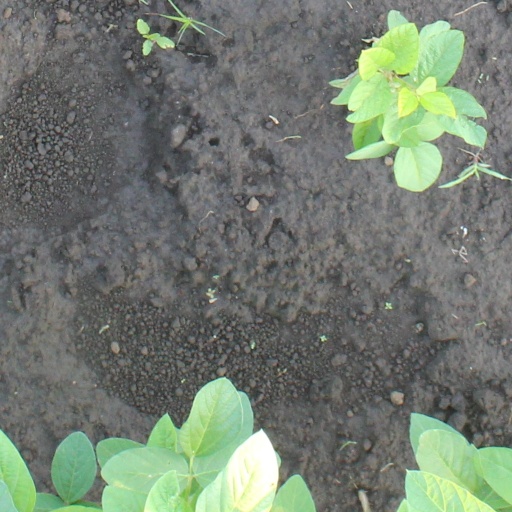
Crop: soybean